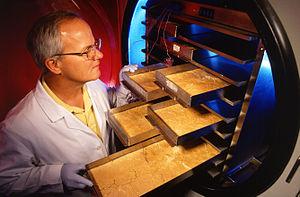
La cuisine est l'ensemble des techniques de préparation des aliments en vue de leur consommation par les êtres humains. La cuisine est diverse à travers le monde. Elle est l'un des éléments représentant la notion de terroir quand elle est le fruit des ressources naturelles et productions agricoles locales, des us et coutumes, de la culture et des croyances, du perfectionnement des techniques, des échanges entre peuples et cultures.